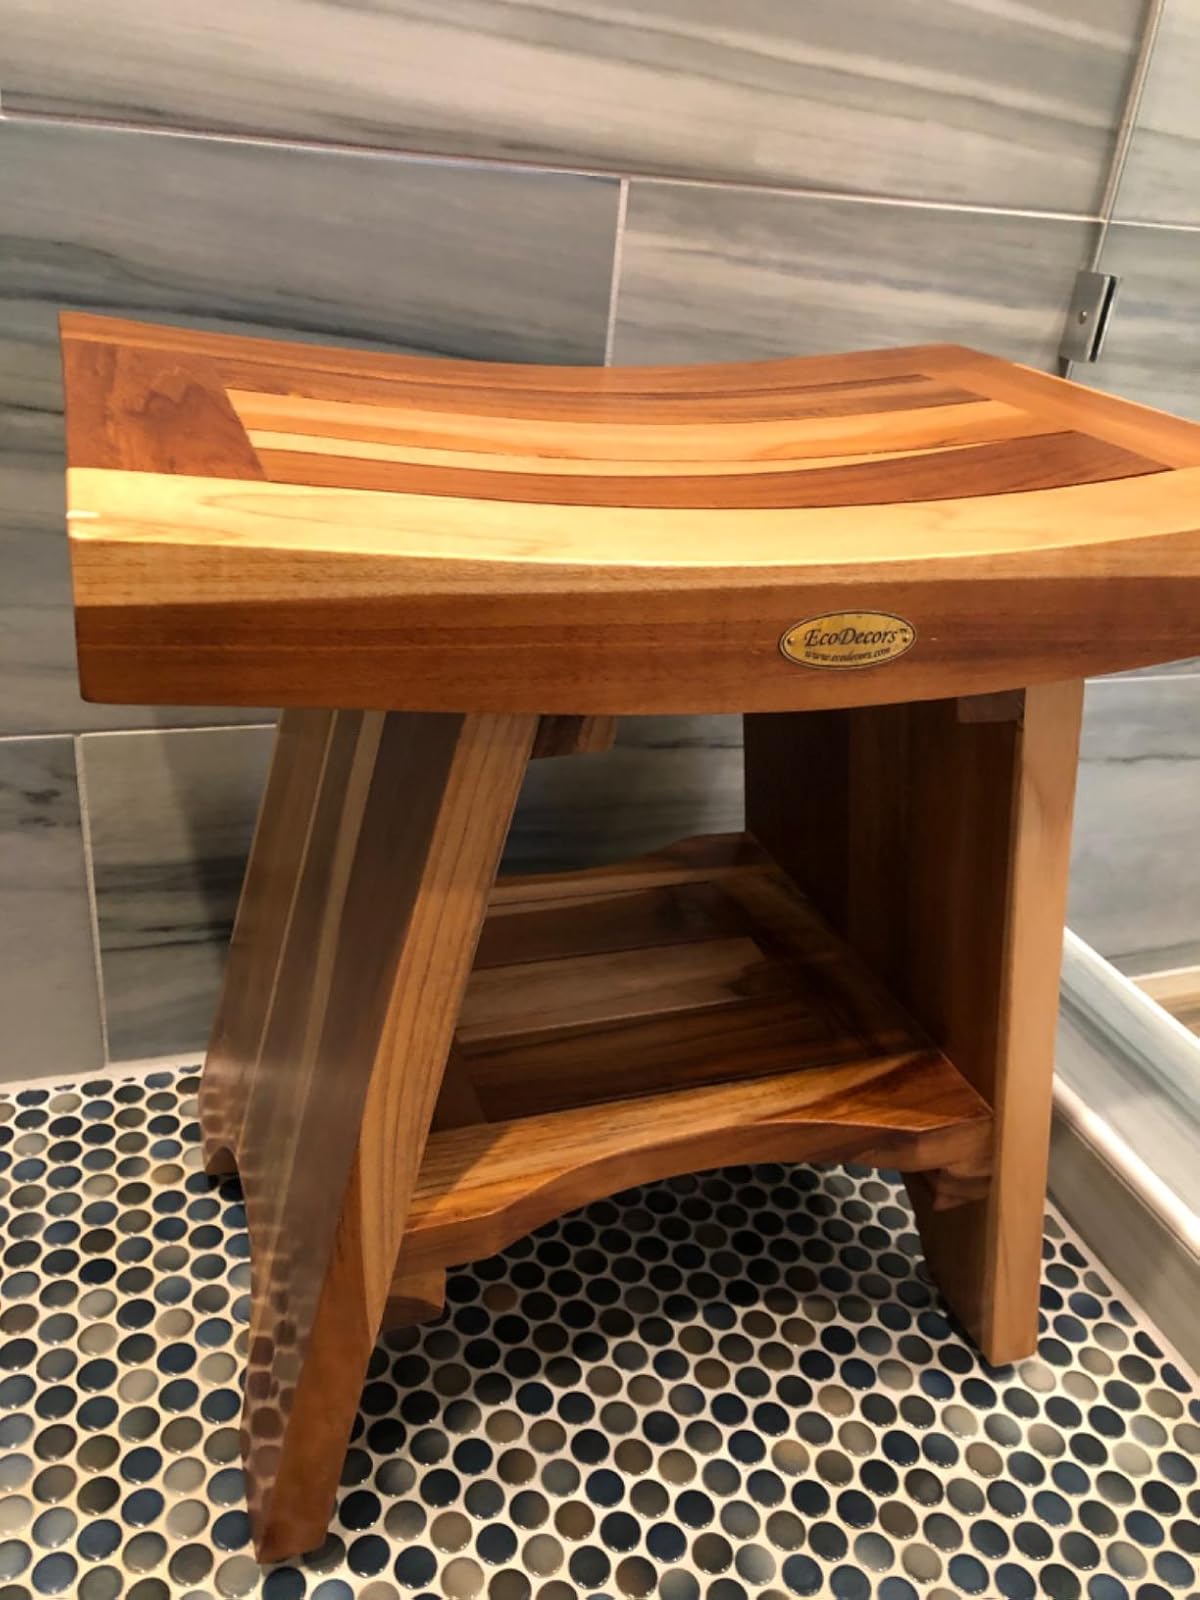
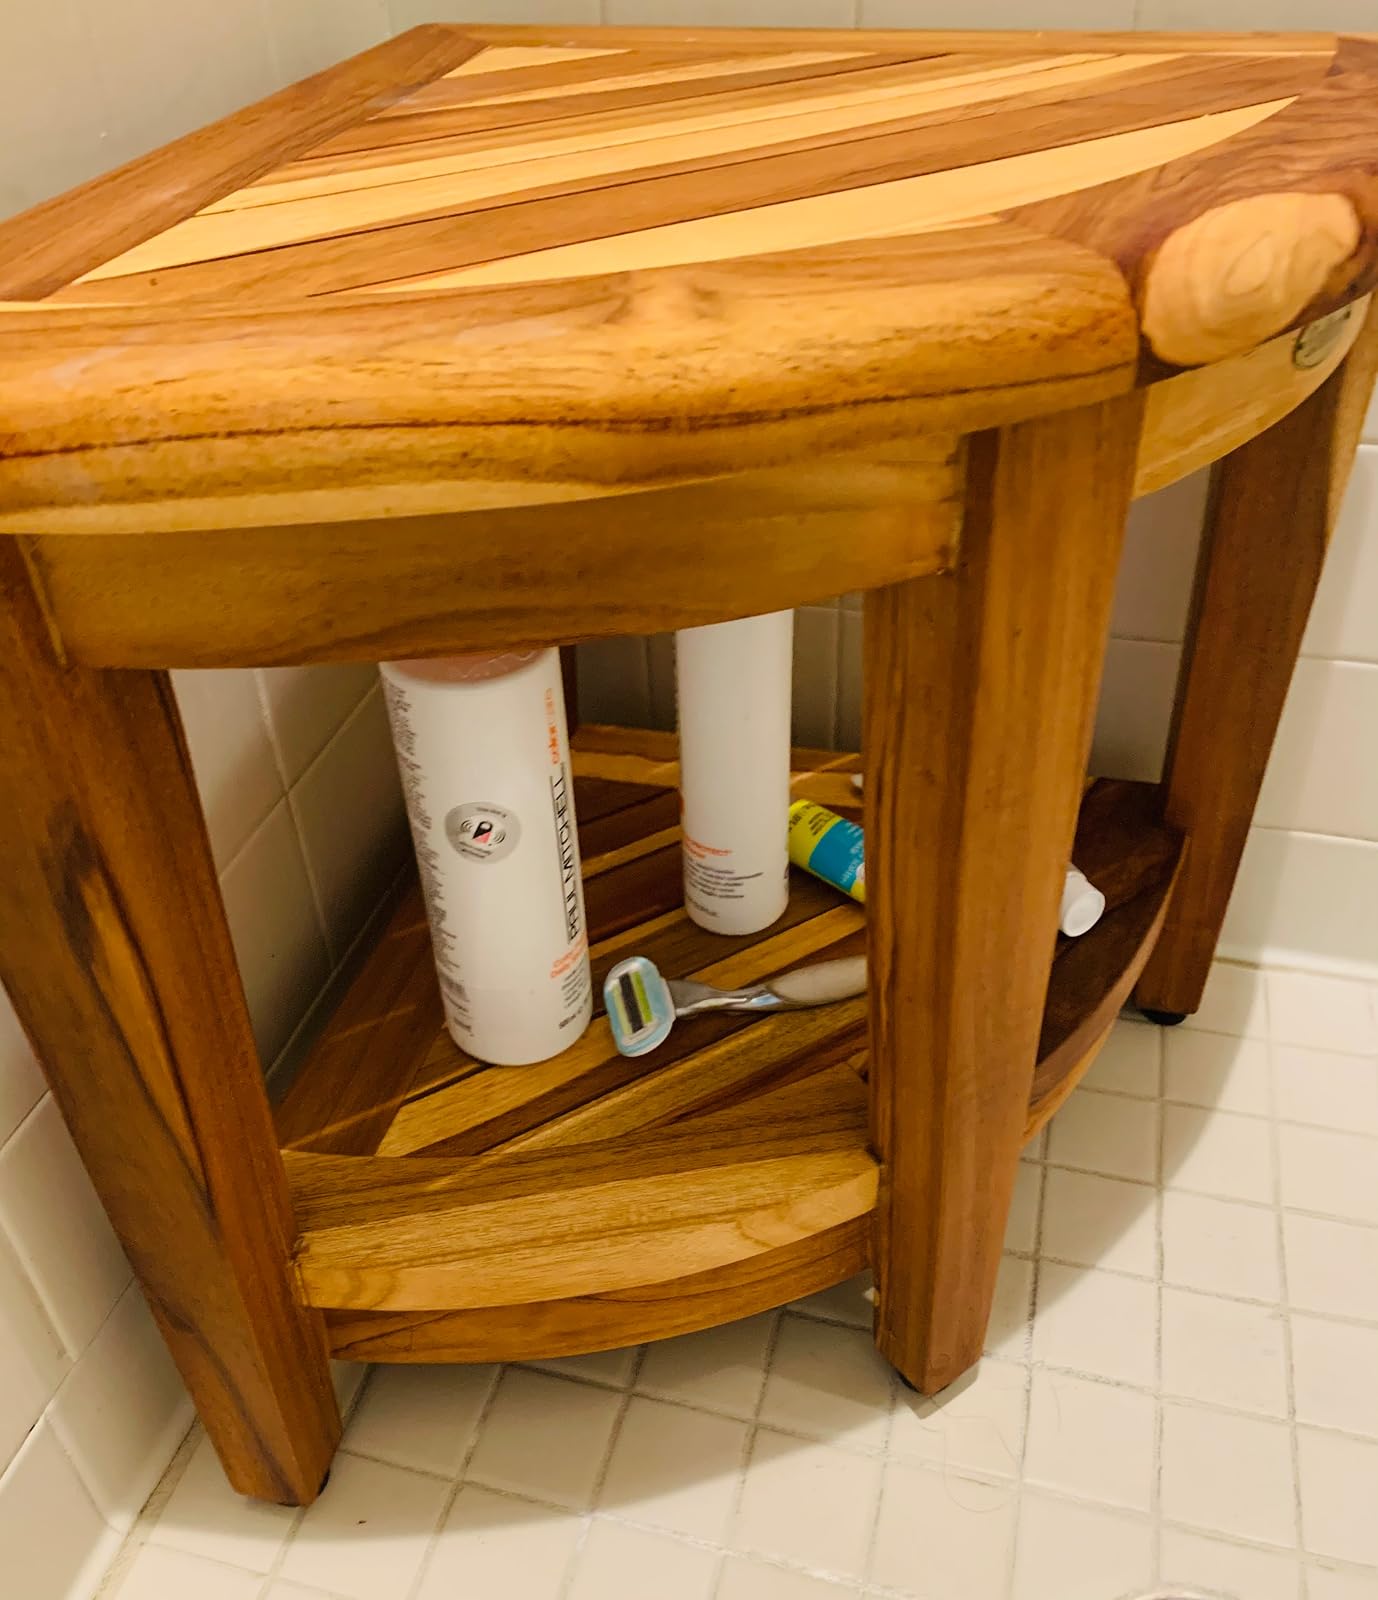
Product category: stool
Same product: no